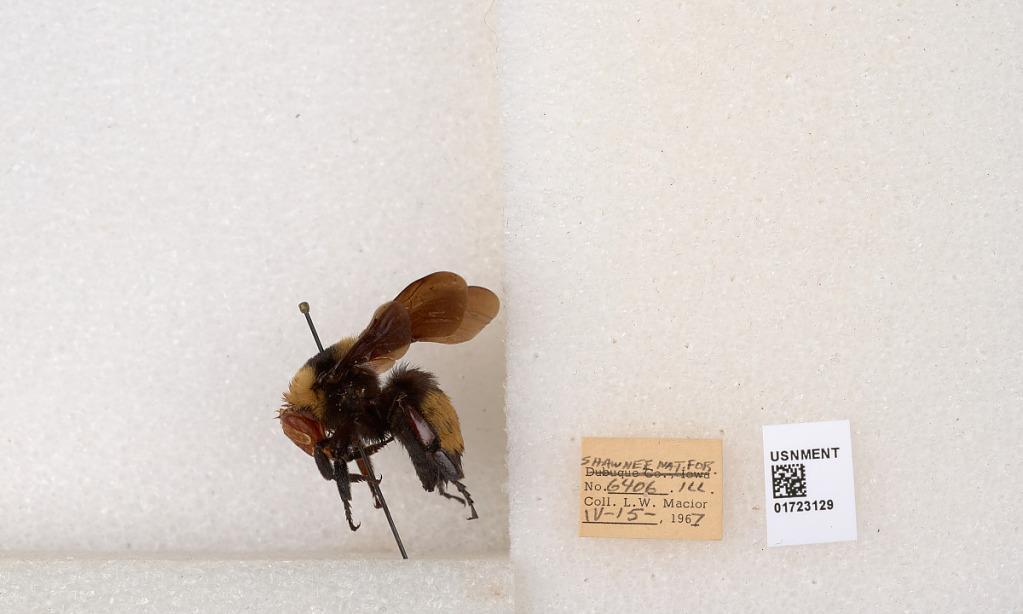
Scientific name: Bombus (Bombus) nevadensis auricormus
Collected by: L. Macior
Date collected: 1967-4-15
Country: United States
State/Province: Illinois
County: Johnson
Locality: Shawnee National Forest
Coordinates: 37.5114, -88.8011